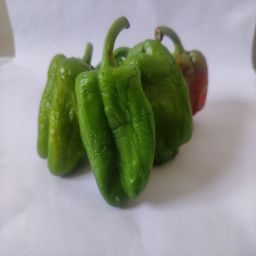
Crop: Bell Pepper
Quality: Ripe